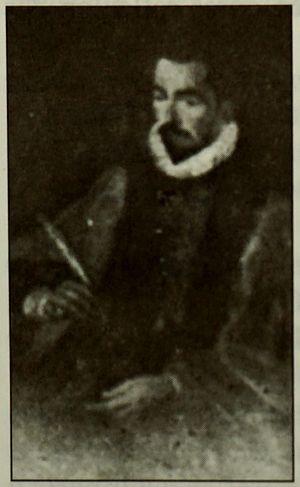
Pierre Pithou